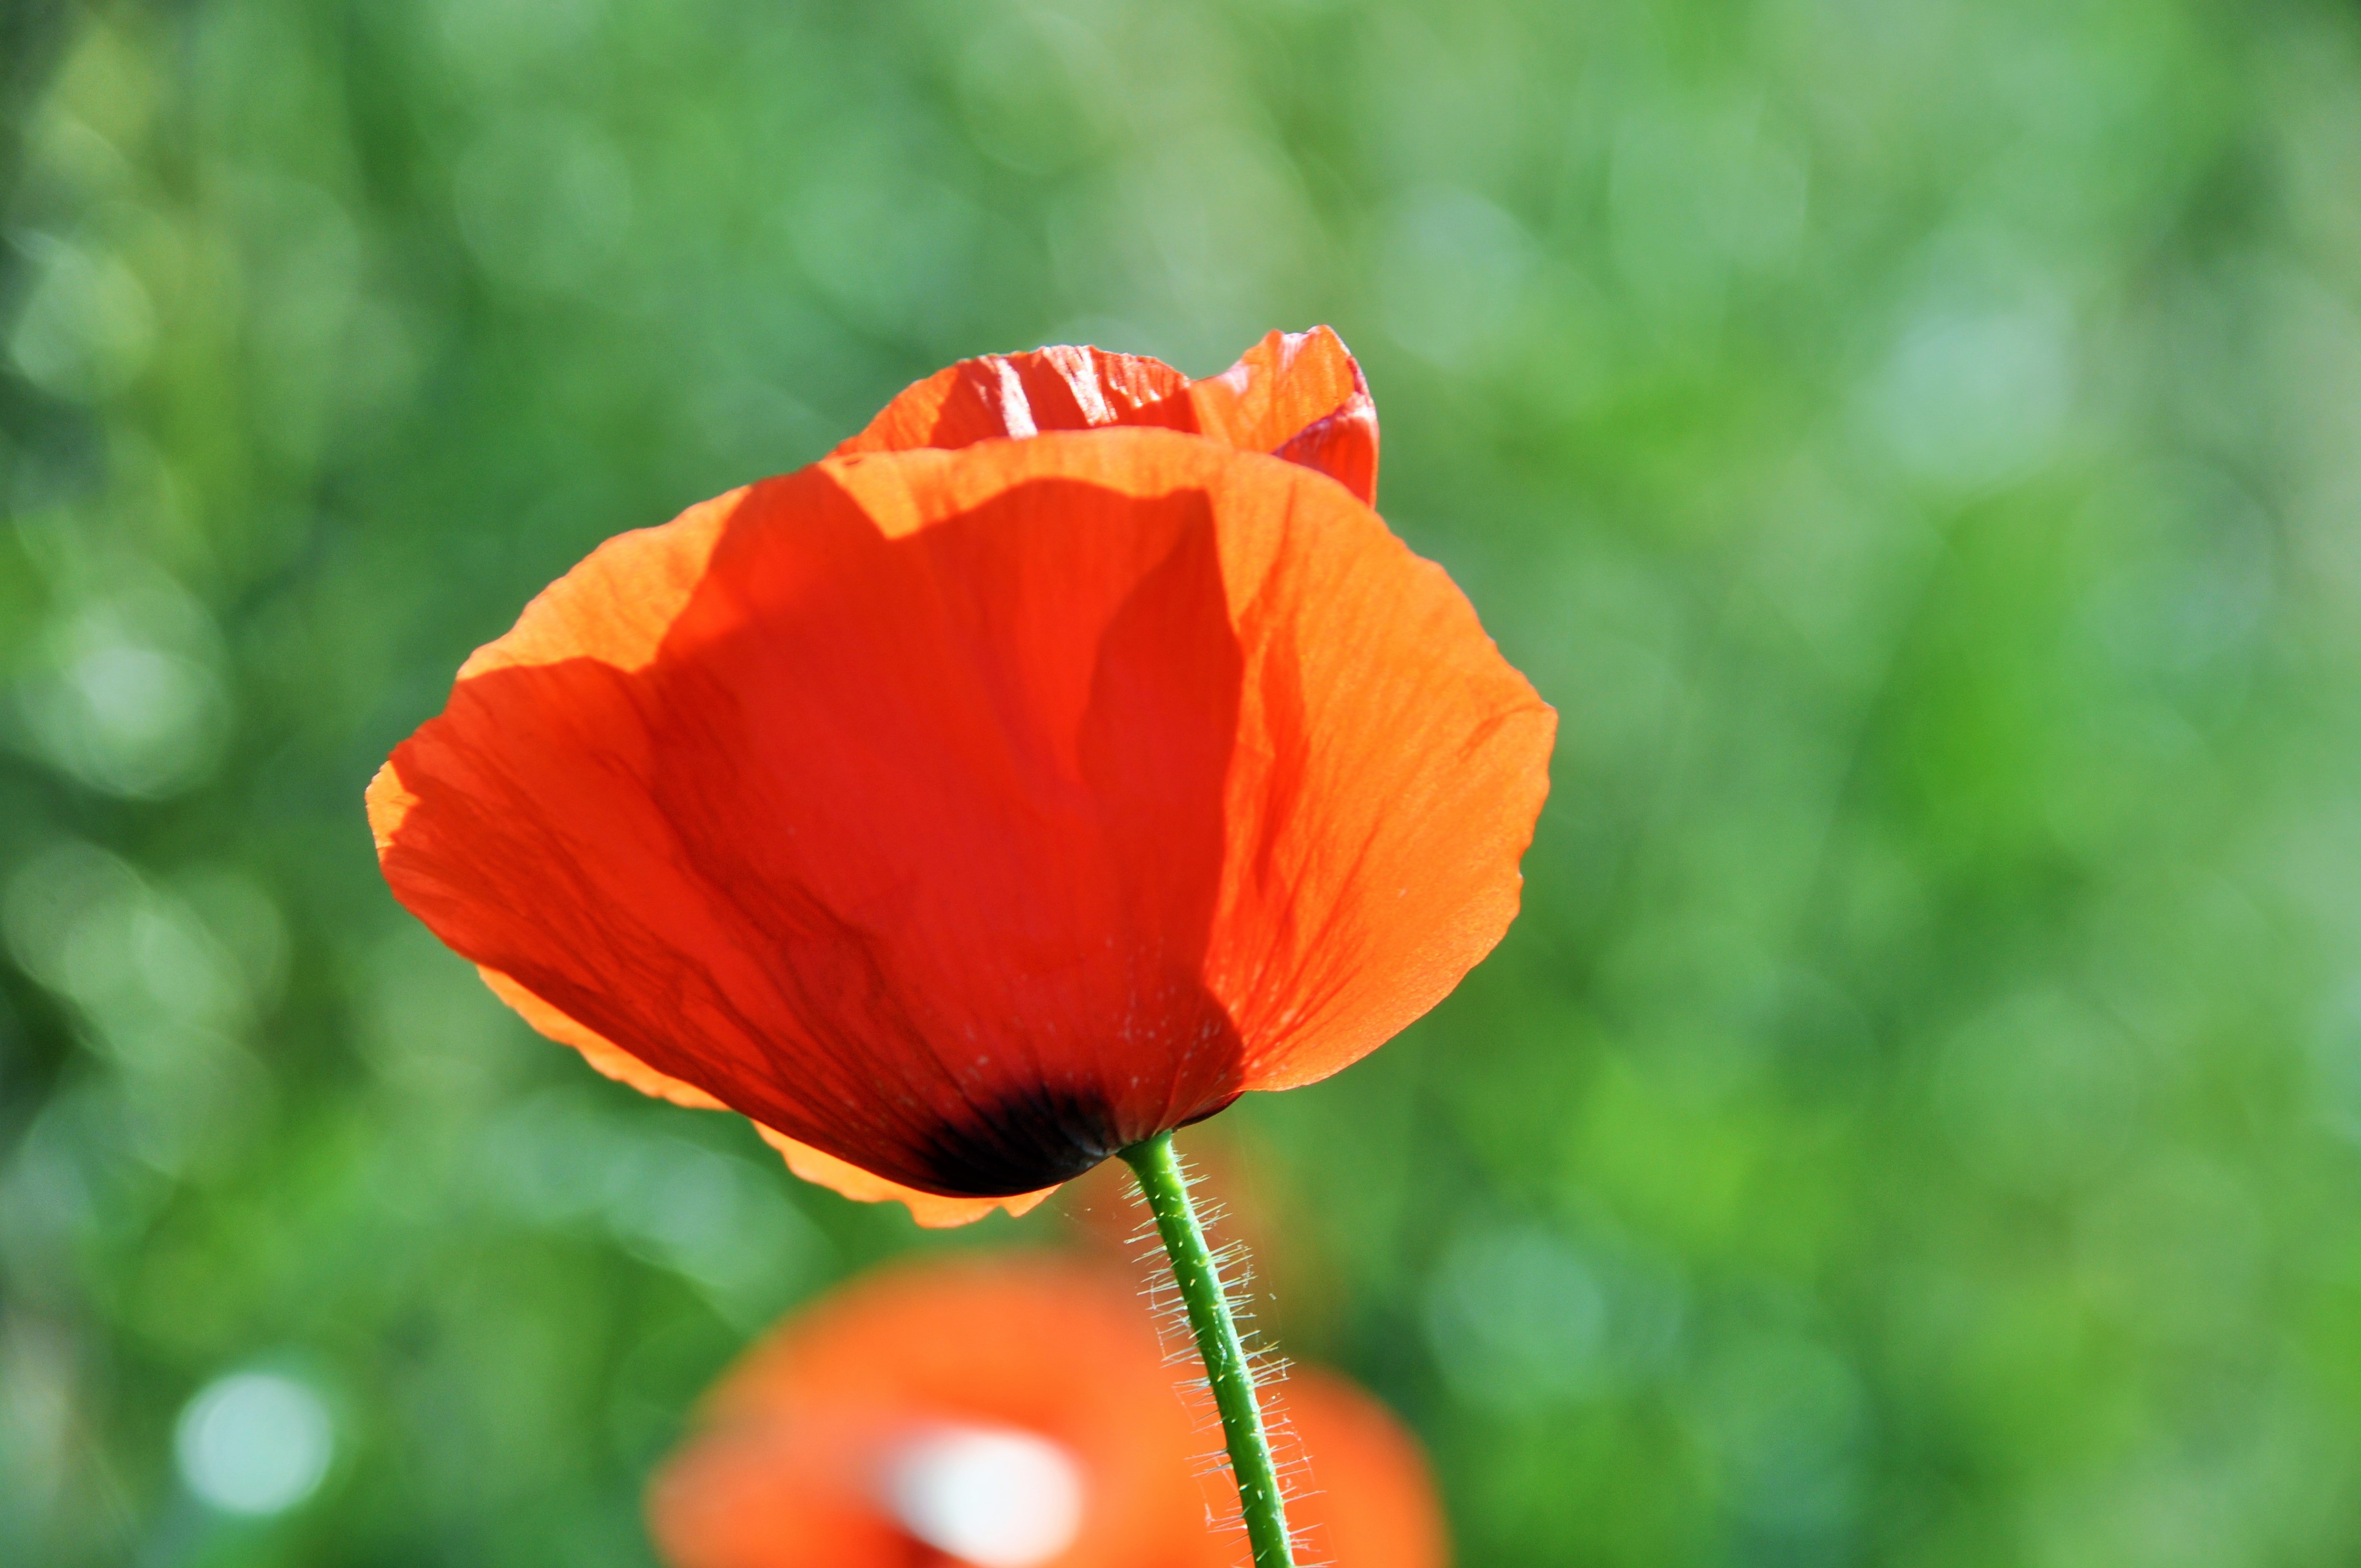
nature, plant, field, meadow, leaf, flower, petal, country, summer, france, spring, red, botany, garden, flora, wild flower, wildflower, flowers, red flower, wild flowers, poppy, pre, coquelicot, macro photography, red flowers, flowering plant, fleurs des champs, field of poppies, annual plant, land plant, poppy family